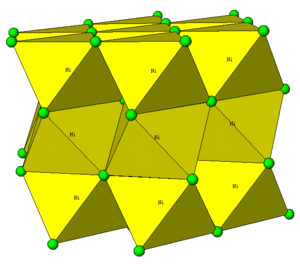
La nickéline est une espèce minérale composée d'arséniure de nickel de formule NiAs, contenant 43,9 % d'arsenic et 56,1 % de nickel avec des traces : Sb;Fe;Co;S. Au contact de l'air humide, la nickéline peut donner une pseudomorphose par enduit d'annabergite.